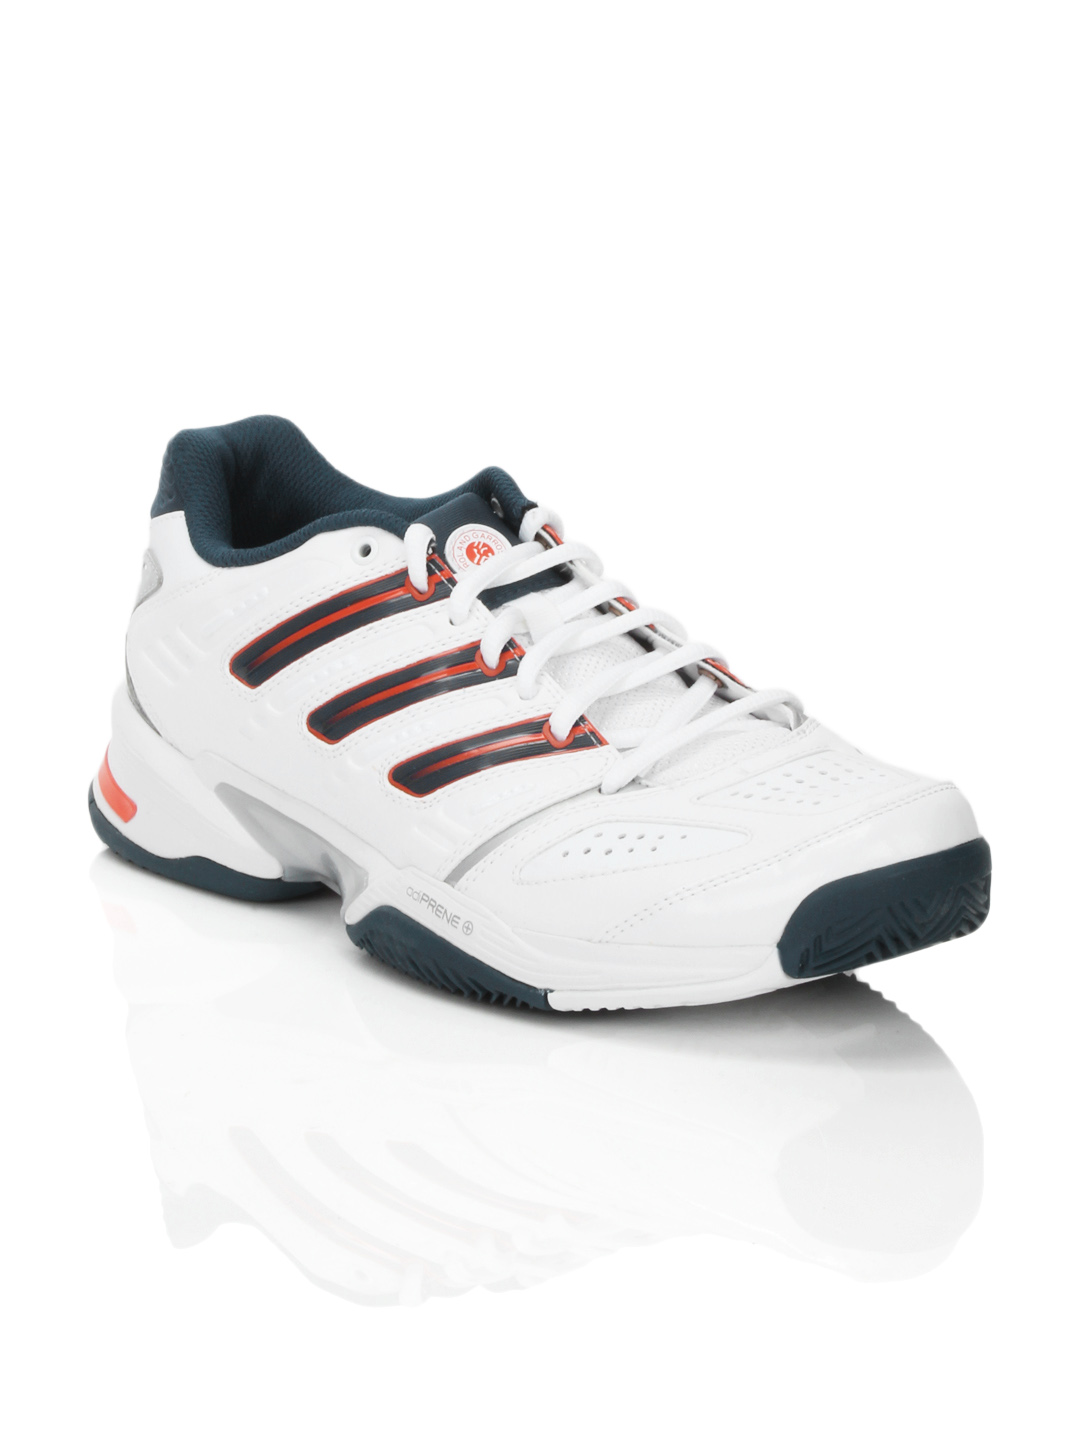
ADIDAS Men Response Team White Sports Shoes
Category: Footwear / Shoes / Sports Shoes
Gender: Men
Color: White
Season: Summer 2012
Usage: Sports